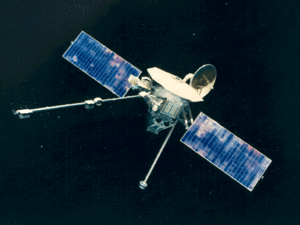
Mariner 10
MESSENGER est une mission d’étude de la planète Mercure de l’agence spatiale américaine NASA. La sonde spatiale, lancée en 2004, se place en orbite autour de la planète le 18 mars 2011. L’objectif de la mission est d’effectuer une cartographie complète de la planète, d’étudier la composition chimique de sa surface et de son exosphère, son histoire géologique, sa magnétosphère, la taille et les caractéristiques de son noyau, ainsi que l’origine de son champ magnétique. Mercure, planète la plus proche du Soleil, est quasiment inexplorée : MESSENGER n’a été précédée que par la sonde Mariner 10, qui a survolé la planète à trois reprises en 1974 et 1975. Les données que la mission a collectées doivent contribuer à affiner la connaissance des mécanismes de formation et d’évolution du Système solaire.
Le programme Mariner est une série de missions spatiales américaines de la NASA ayant pour objectif d'envoyer des sondes spatiales afin d'étudier les planètes du Système solaire inférieur, les plus proches de la Terre. Dix sondes spatiales, de Mariner 1 à Mariner 10, sont lancées entre 1962 et 1973 vers les planètes Mars, Vénus et Mercure. Les coûts de recherche, de développement, de lancement et de soutien de la série de véhicules spatiaux Mariner s'élève à 554 millions de dollars américains.
Mercure est la planète la plus proche du Soleil et la moins massive du Système solaire. Son éloignement au Soleil est compris entre 0,31 et 0,47 unité astronomique, ce qui correspond à une excentricité orbitale de 0,2 — plus de douze fois supérieure à celle de la Terre, et de loin la plus élevée pour une planète du Système solaire. Elle est visible à l'œil nu depuis la Terre avec un diamètre apparent de 4,5 à 13 secondes d'arc, et une magnitude apparente de 5,7 à −2,3 ; son observation est toutefois rendue difficile par son élongation toujours inférieure à 28,3° qui la noie le plus souvent dans l'éclat du soleil. En pratique, cette proximité avec le soleil implique qu'elle ne peut être vue que près de l'horizon occidental après le coucher du soleil ou près de l'horizon oriental avant le lever du soleil, en général au crépuscule.
La surface de Mercure est dominée par des cratères d'impacts, et des plaines de laves similaires, en certains points, aux maria lunaires. Les autres caractéristiques notables de la surface de Mercure incluent les escarpements et les gisements de minéraux à l'intérieur des cratères des pôles.